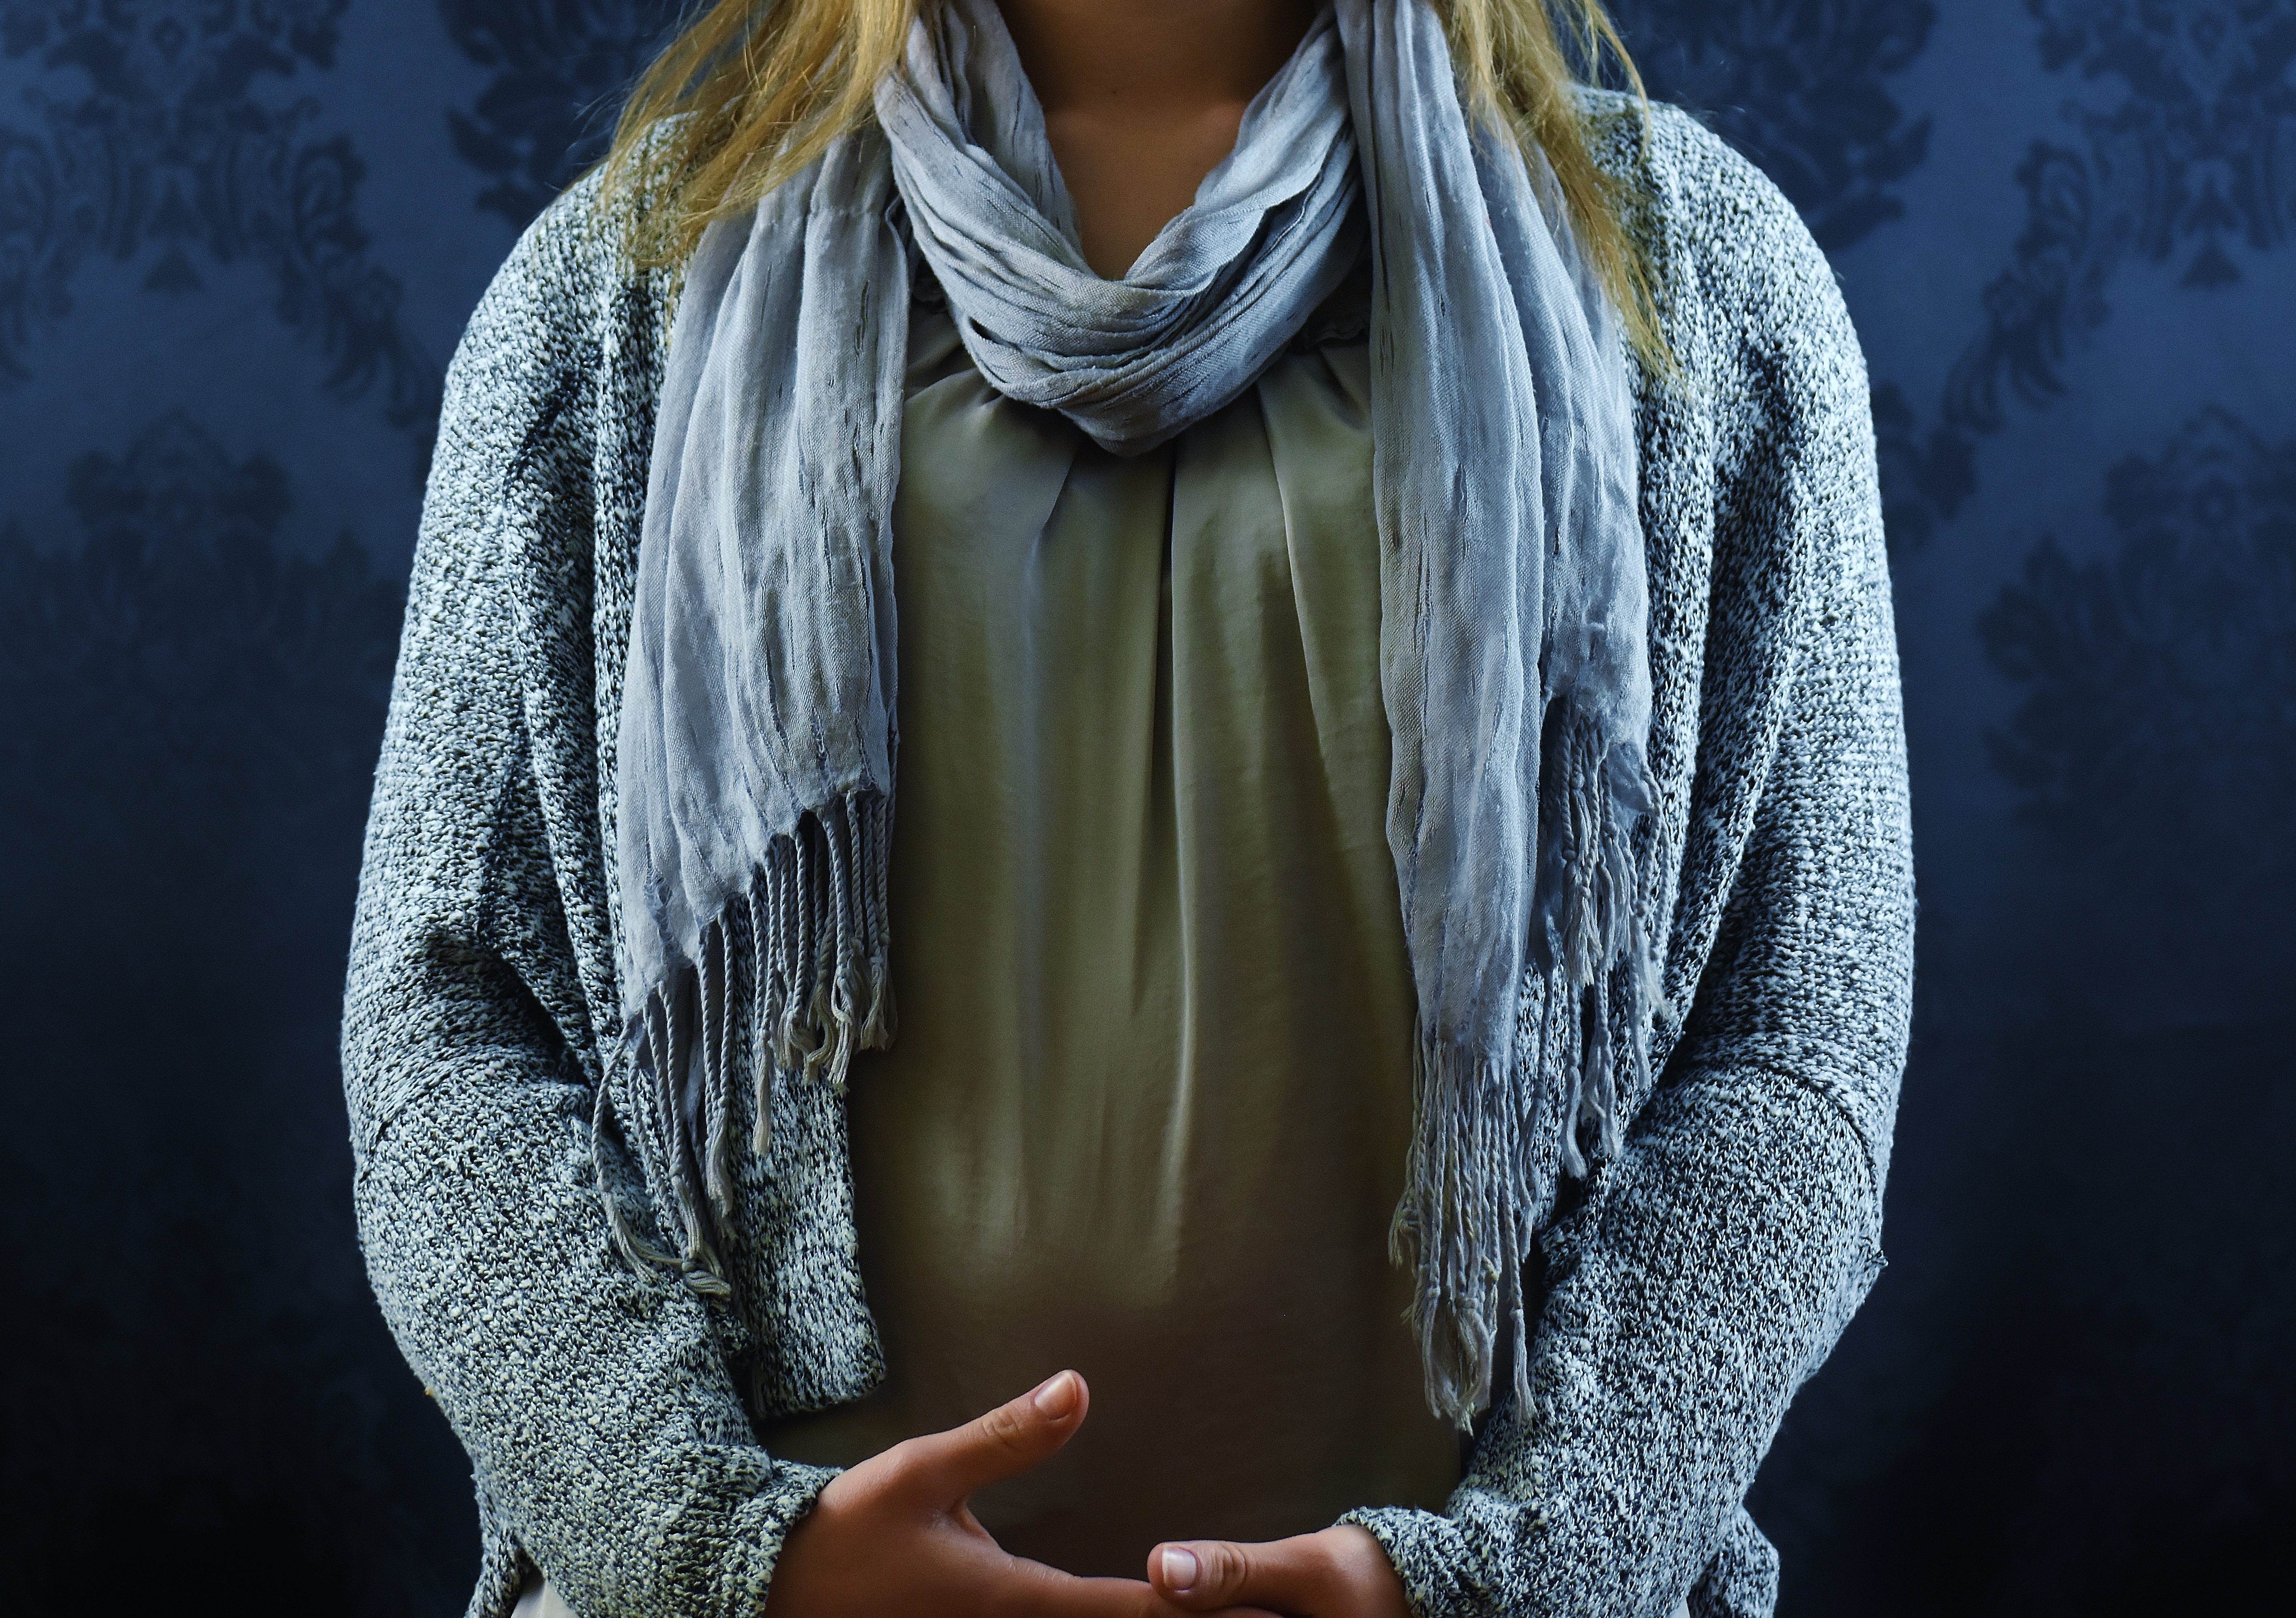
woman, fashion, blue, clothing, outerwear, scarf, hairstyle, art, fashionable, photo shoot, fashion accessory, knit vest